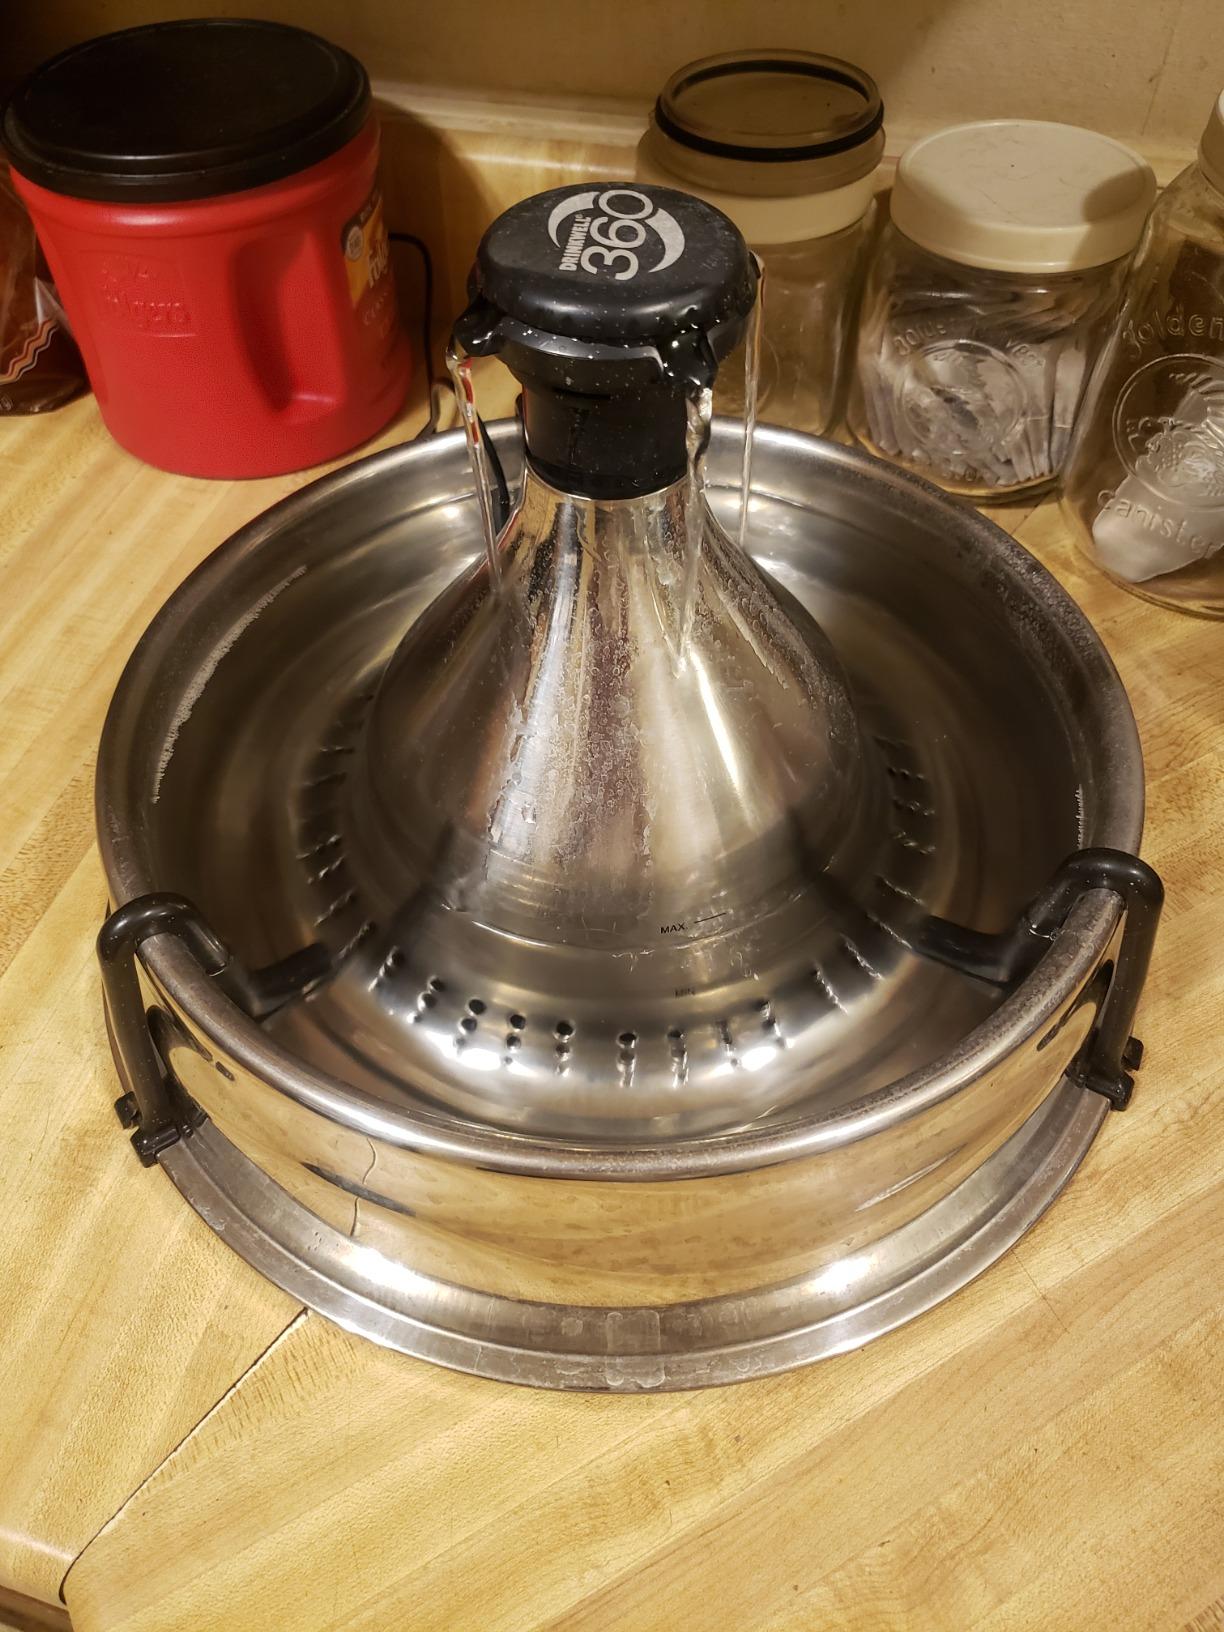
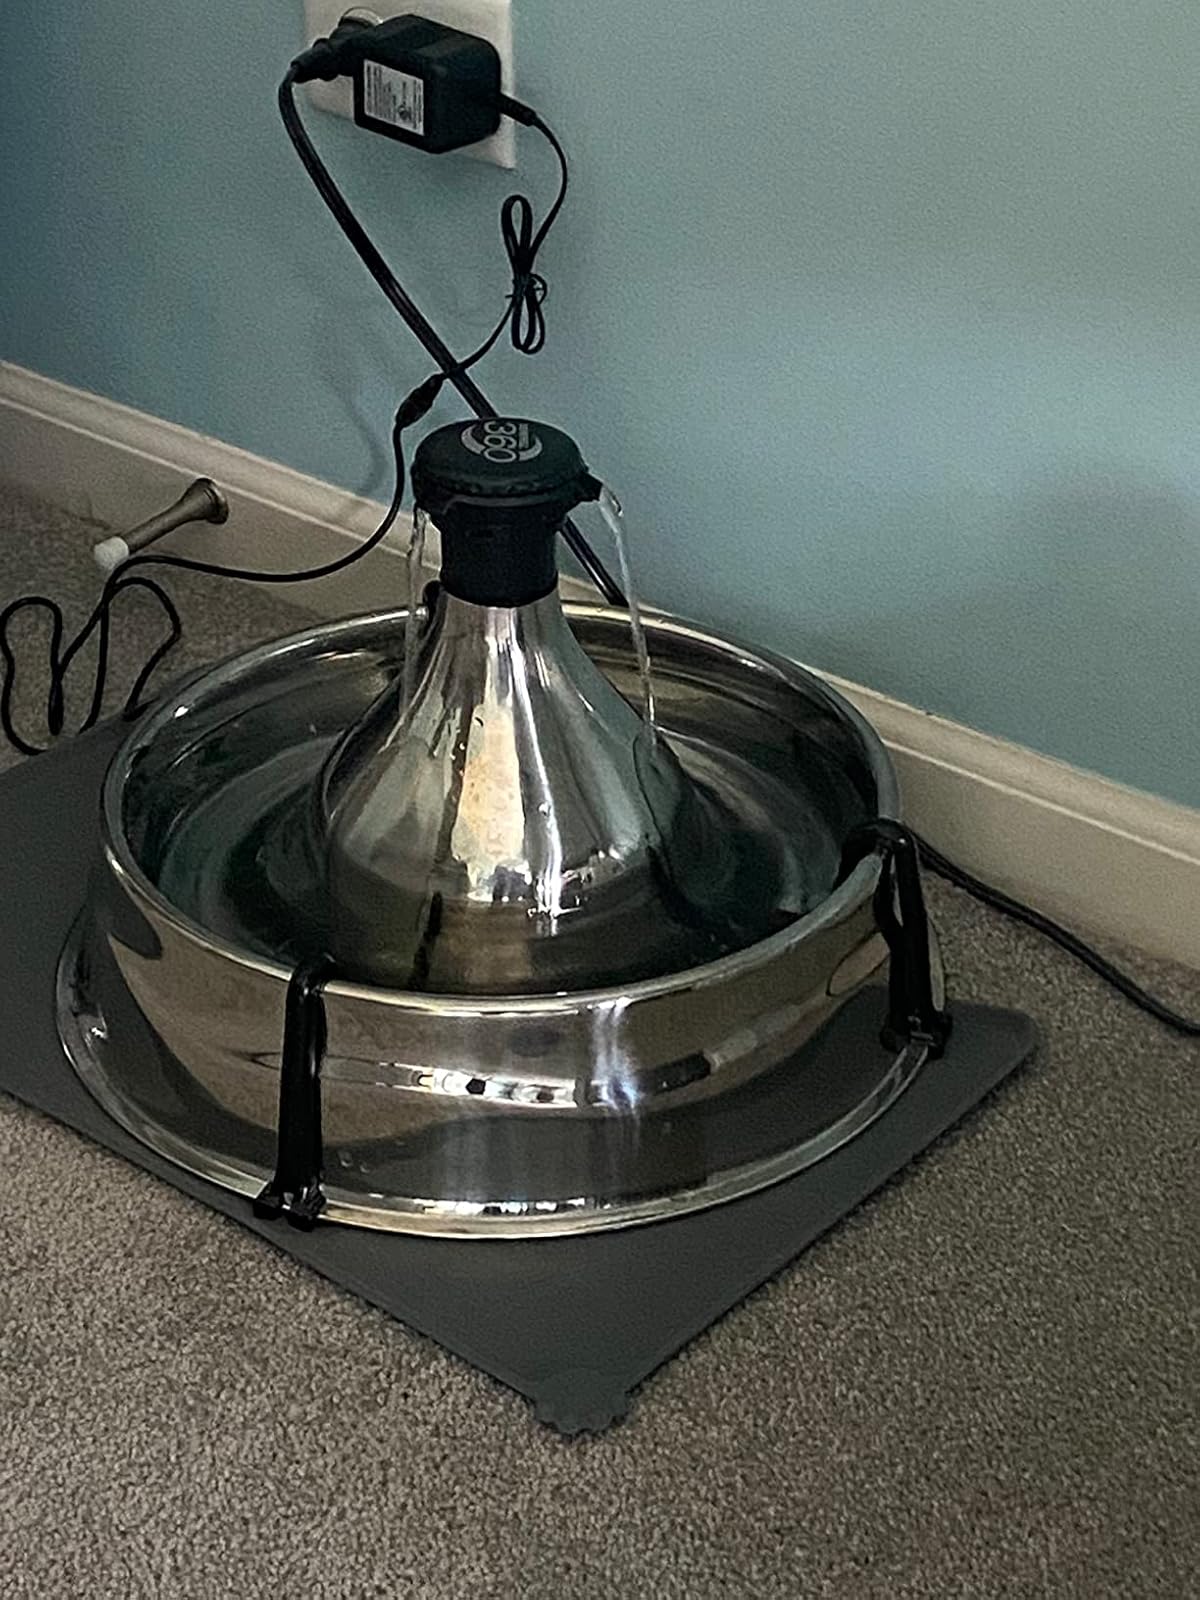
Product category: items_bowl
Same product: yes